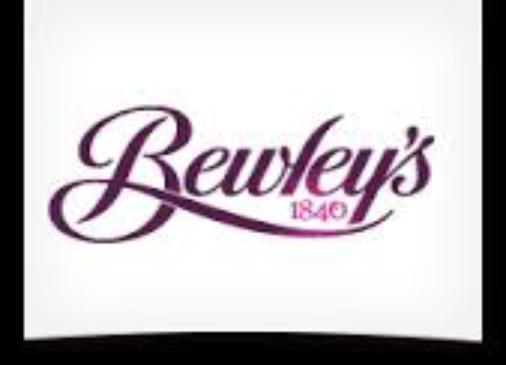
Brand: Bewley's
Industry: Food